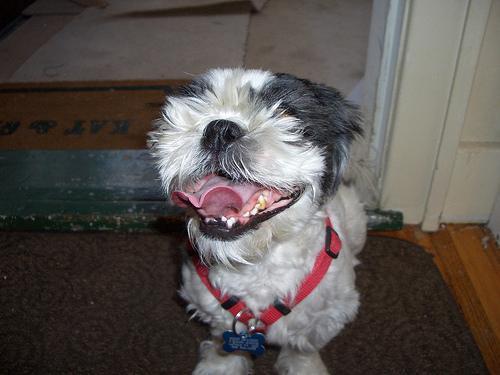
Shih-Tzu